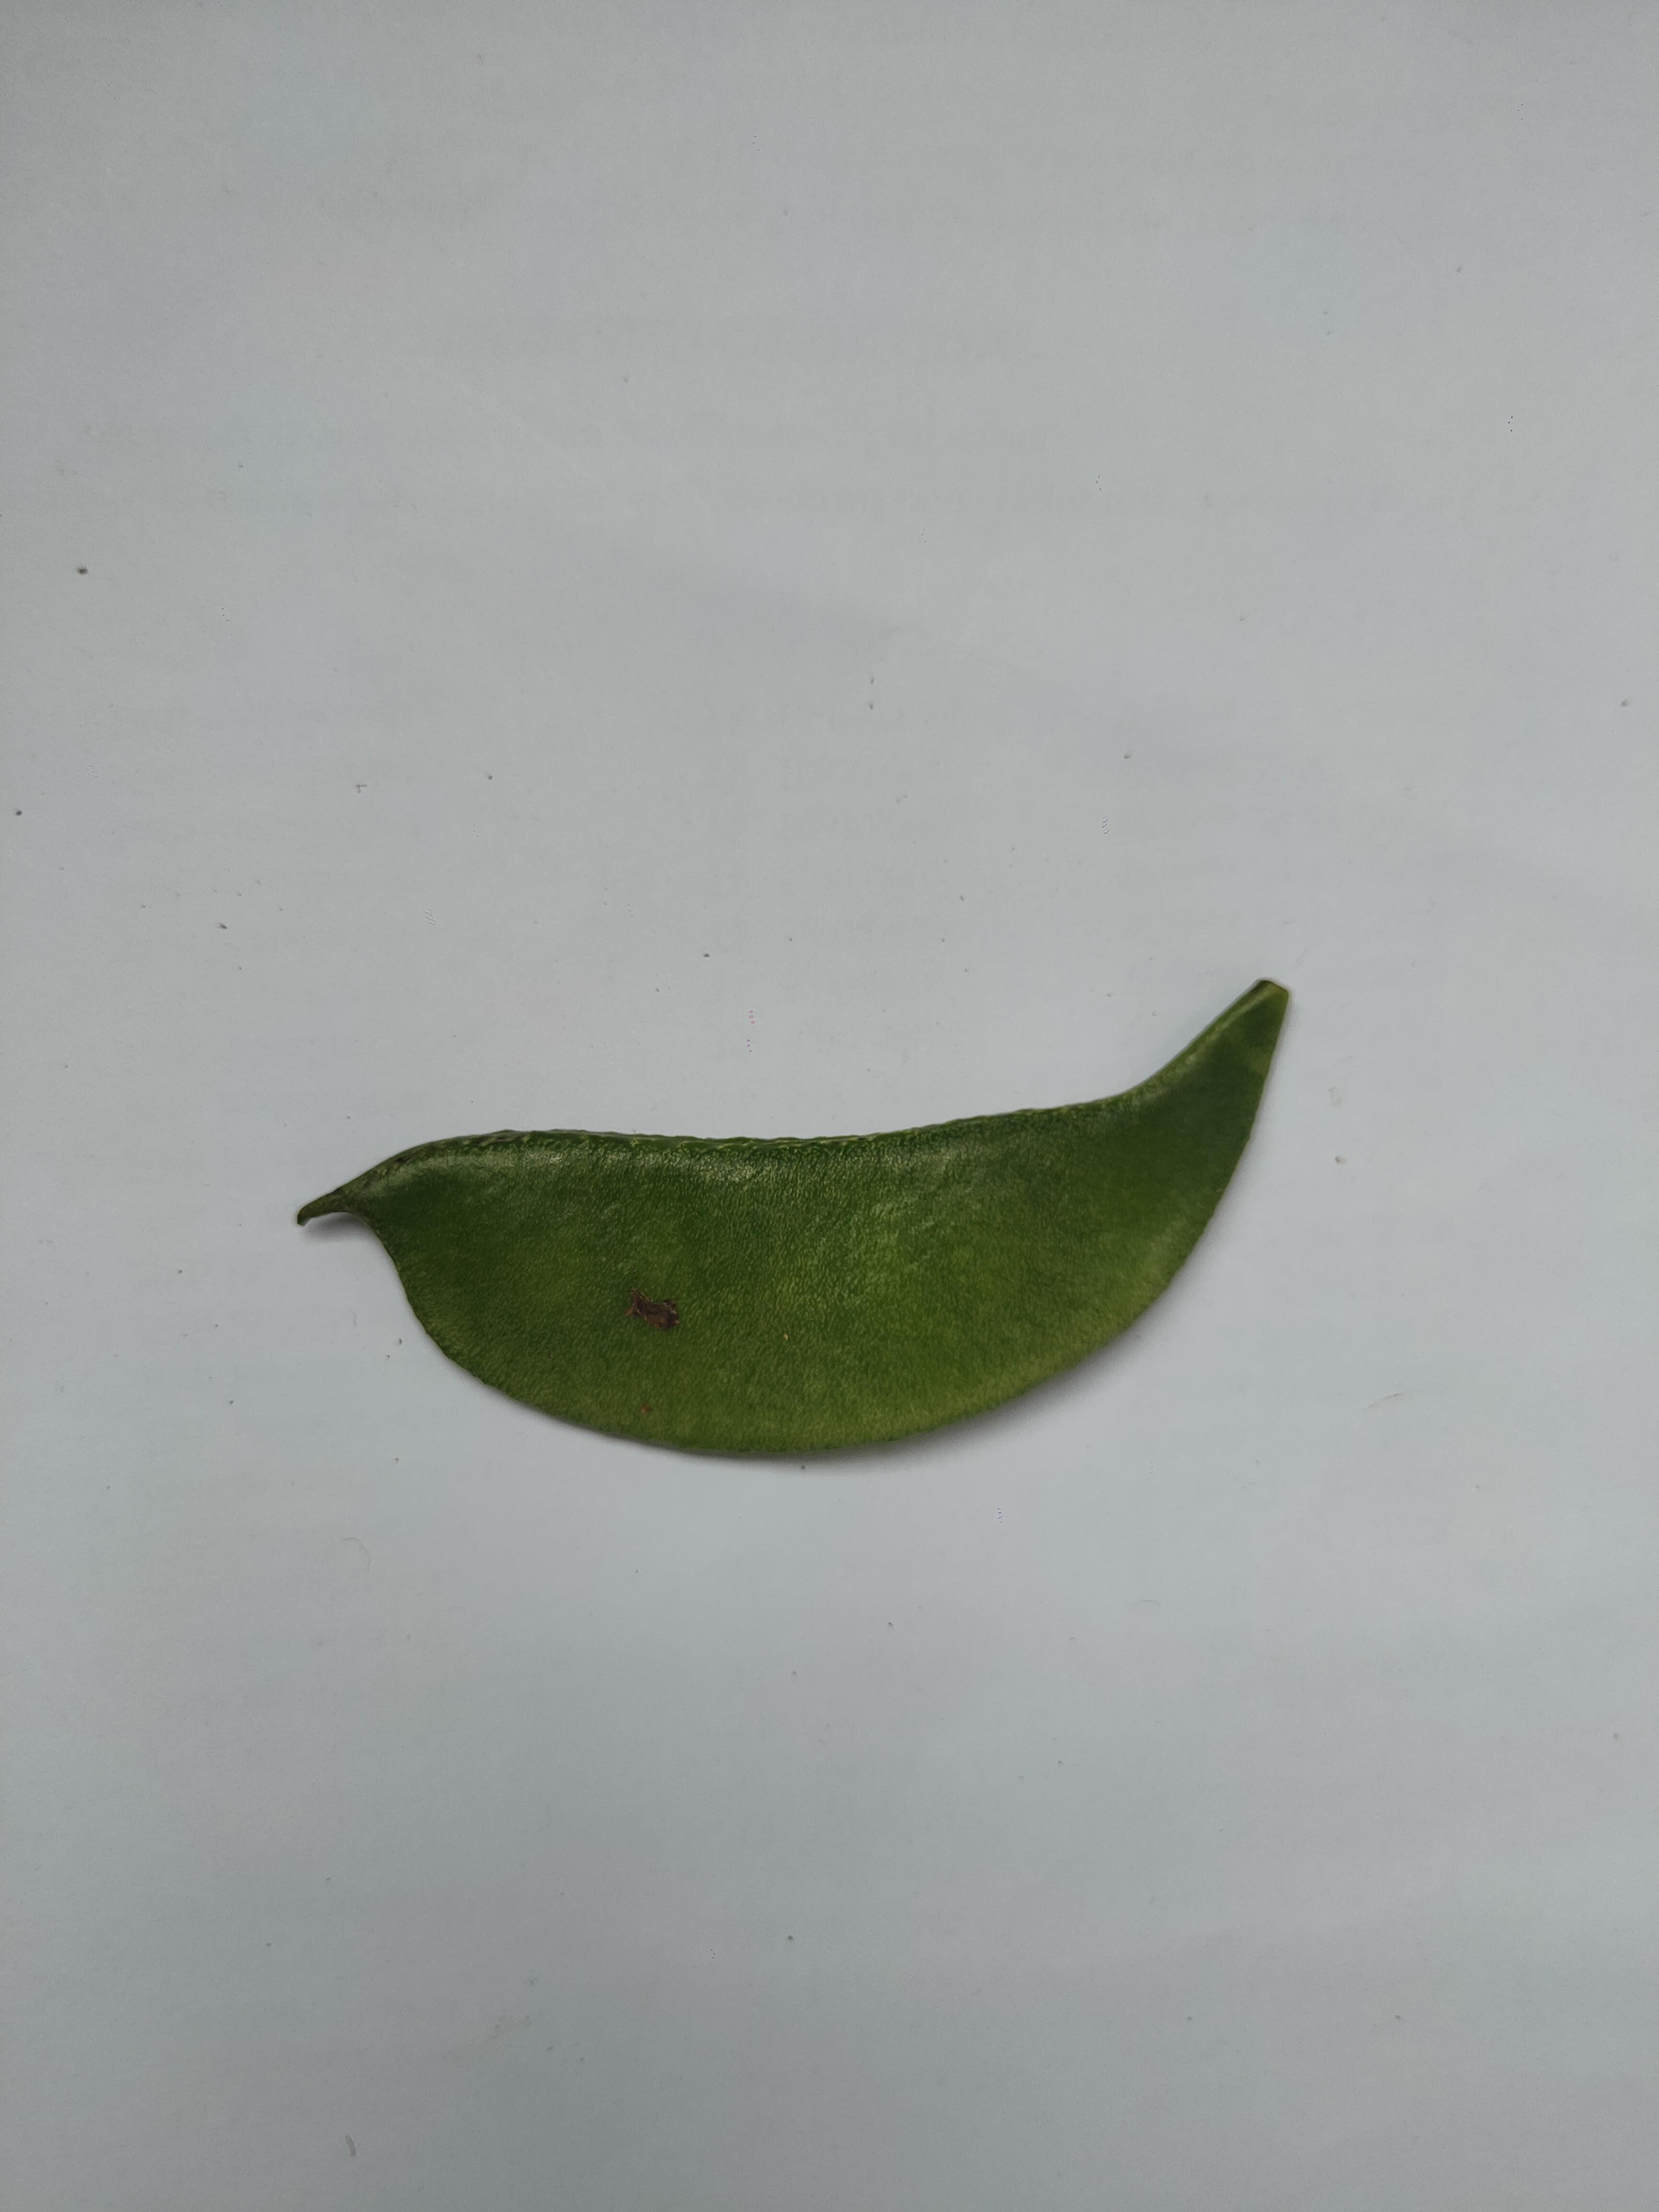
Label: Bean